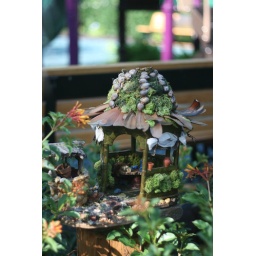
cute mini house in peter pans garden